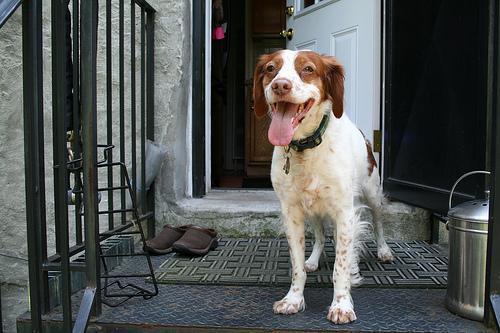
Brittany_spaniel